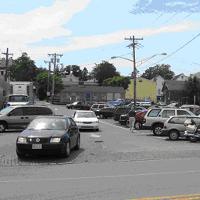
Weather: sun or clear